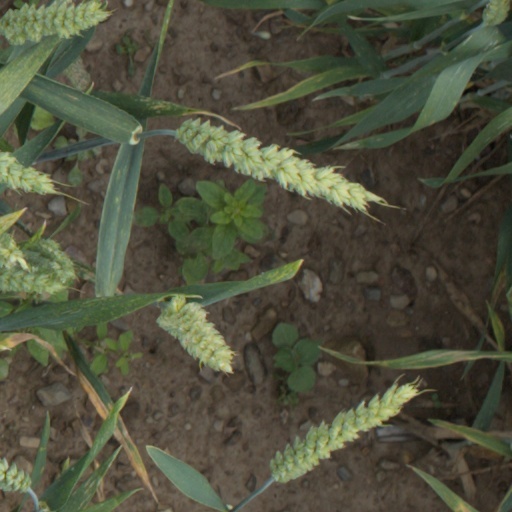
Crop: wheat